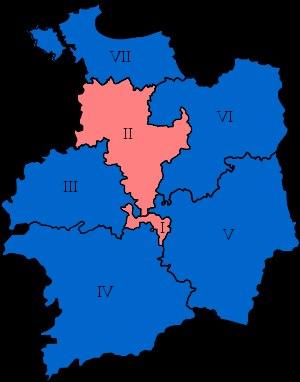
Cet article présente la liste des députés élus dans l'Ille-et-Vilaine depuis 1789.
Longtemps terre démocrate-chrétienne, le département d'Ille-et-Vilaine a progressivement basculé vers la gauche au cours de ces quarante dernières années. Les élections municipales de mars 1977 en sont l'une des principales illustrations tout comme celle de l'élection du premier président socialiste du conseil général en 2004.